Tropical Storm Ampil

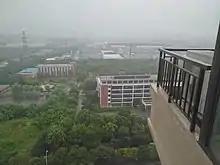
Conditions in Suzhou ahead of Ampil on July 22

Ahead of Ampil on July 20, the Chinese National Meteorological Center issued a yellow alert, the third-highest rating on their warning system. The Shanghai Meteorological Bureau upgraded this further to an orange alert on July 21. A total of 387,100 people across Shanghai, Jiangsu, and Zhejiang were evacuated, including 192,700 in Shanghai, and 40,000 ships across the region returned to port for shelter. More than 600 flights at Shanghai's Pudong and Hongqiao airports were canceled and high-speed rail services were disrupted. Ferry lines across the Yangtze River suspended operations. Temporary speed limits were imposed on expressways and bridges crossing the Huangpu River, while the Donghai Bridge was closed to traffic. The observation decks of Shanghai Tower and Shanghai World Financial Center were shut. Elsewhere, warnings were issued in Shandong in anticipation of geologic hazards resulting from heavy rainfall.